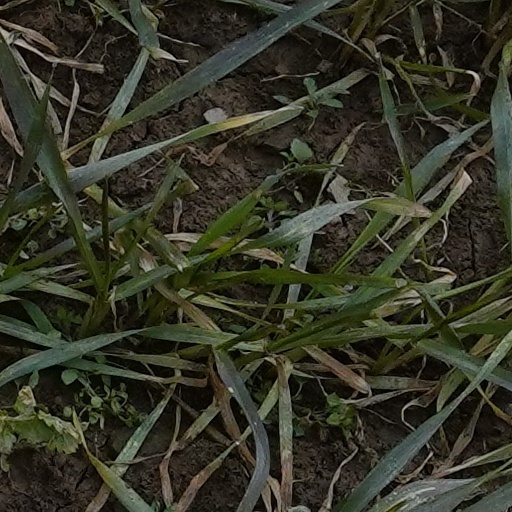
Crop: wheat